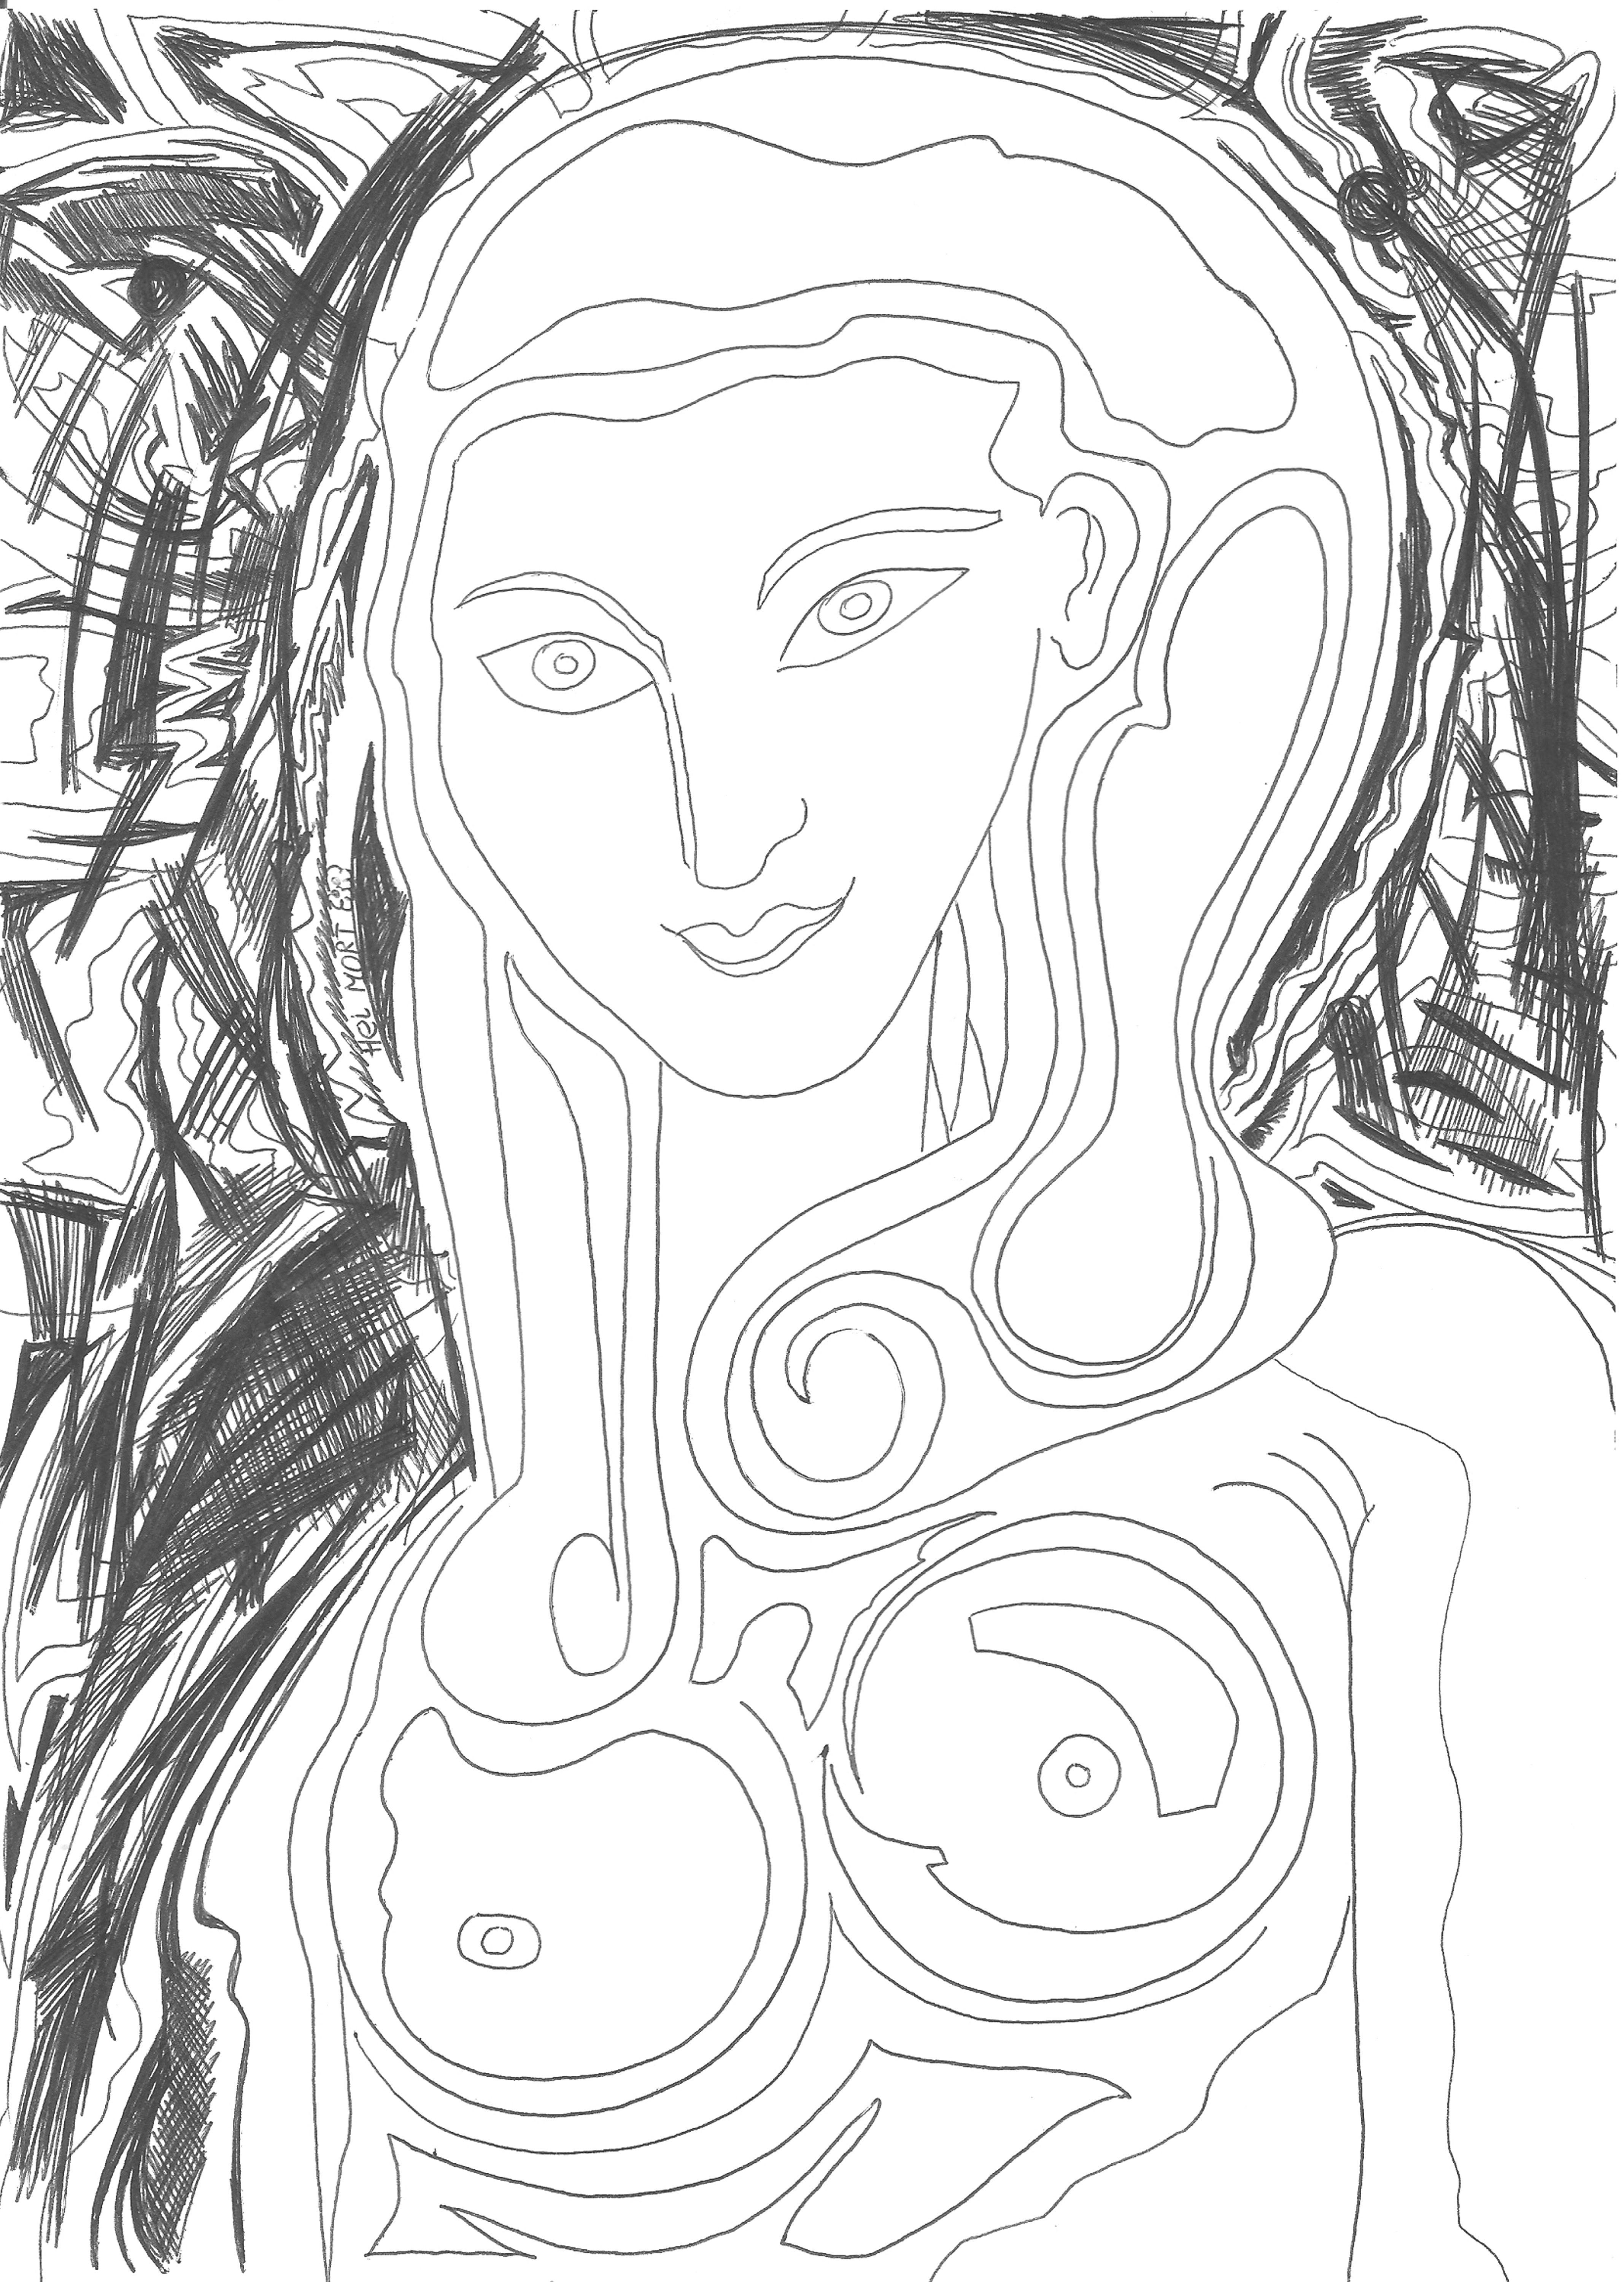
painting, art, artist, artwork, drawing, contemporary art, photography, illustration, paint, love, design, sketch, fine art, abstract art, creative, abstract, acrylic painting, nature, watercolor, art gallery, oil painting, gallery, modern art, abstract painting, digital art, contemporary painting, art collector, style, girl, woman, fashion, mort, hairstyle, forehead, eyebrow, white, jaw, line art, neck, black and white, monochrome, long hair, visual arts, monochrome photography, circle, coloring book, figure drawing